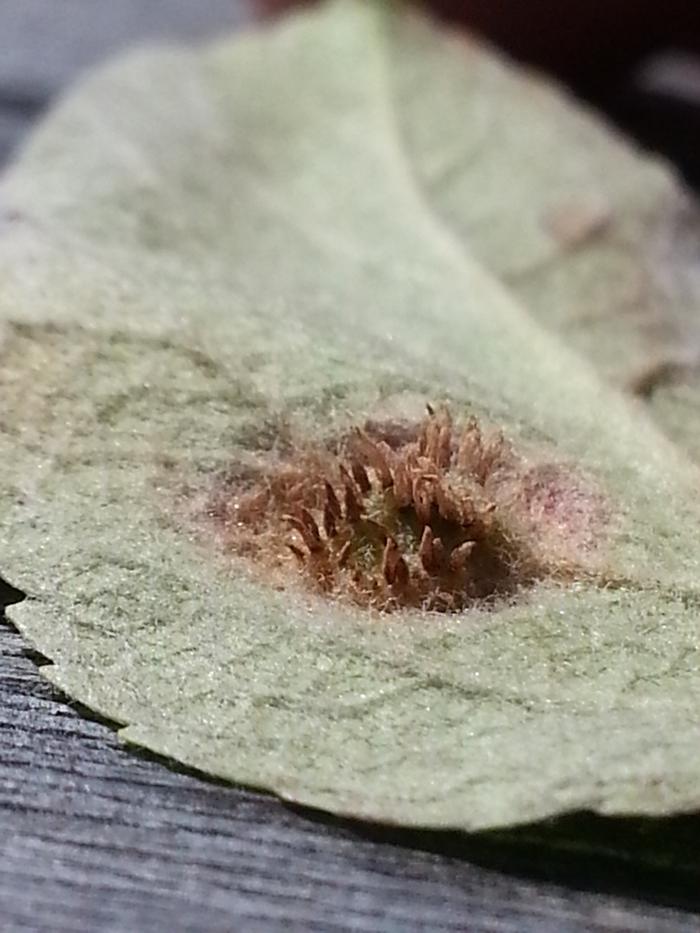
Labels: Apple rust leaf